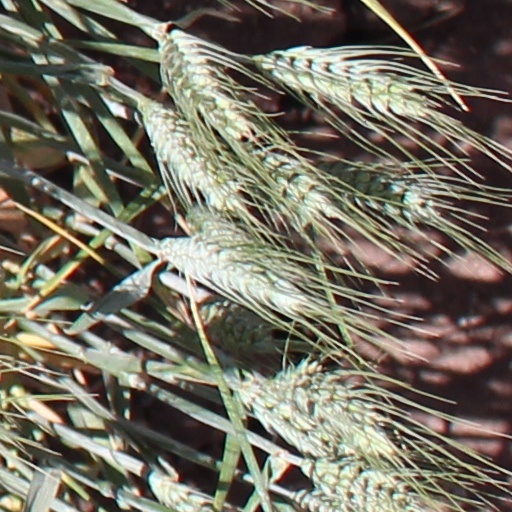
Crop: wheat